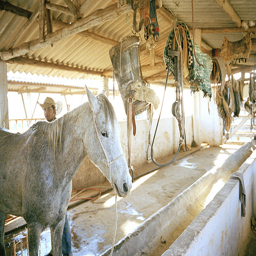
A white horse standing inside of a building.
A white horse is being groomed by a man in a straw hat.
A man with a horse inside of a building.
There are a man and a horse inside of the barn.
A grey horse getting groomed under a shed.